Anastasia Gimazetdinova

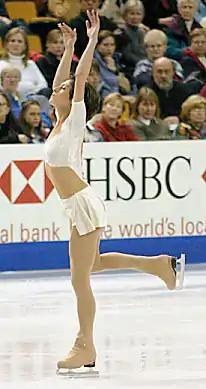
Gimazetdinova at the 2004 Four Continents Championships

Anastasia Dmitrievna Gimazetdinova, married surname: Kipnis (born 5 May 1980) is an Uzbekistani former competitive figure skater. She is the 2008 Asian Trophy champion and a three-time Uzbekistani national champion. At the 2010 Winter Olympic Games, she finished in 23rd place.